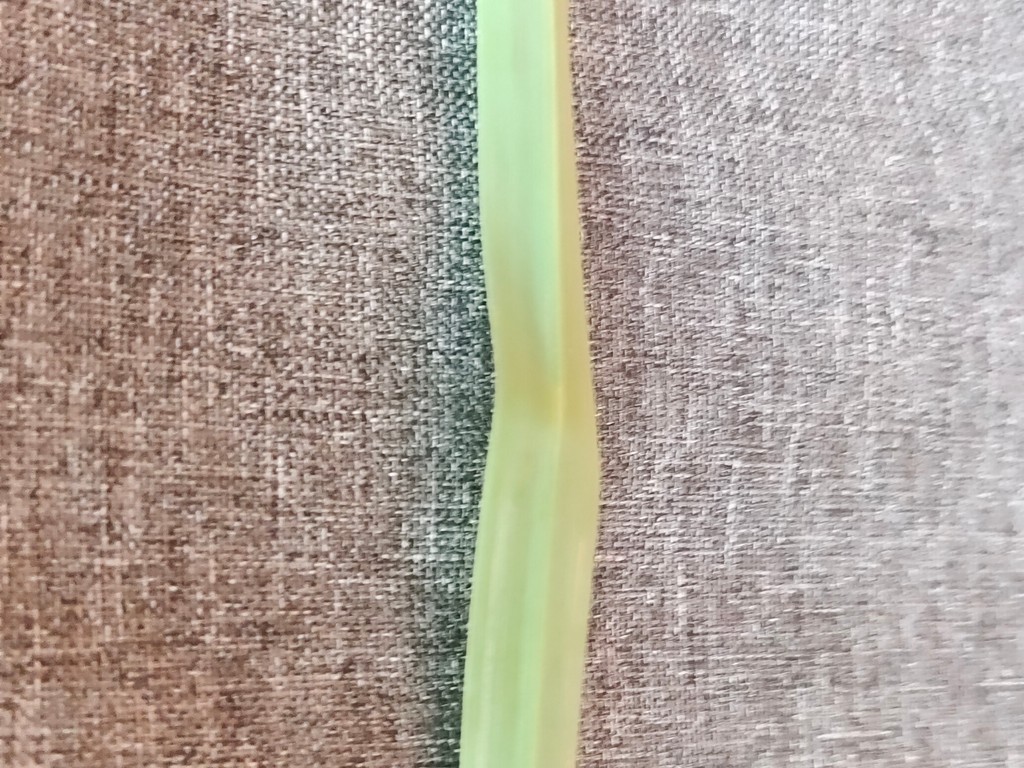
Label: Healthy